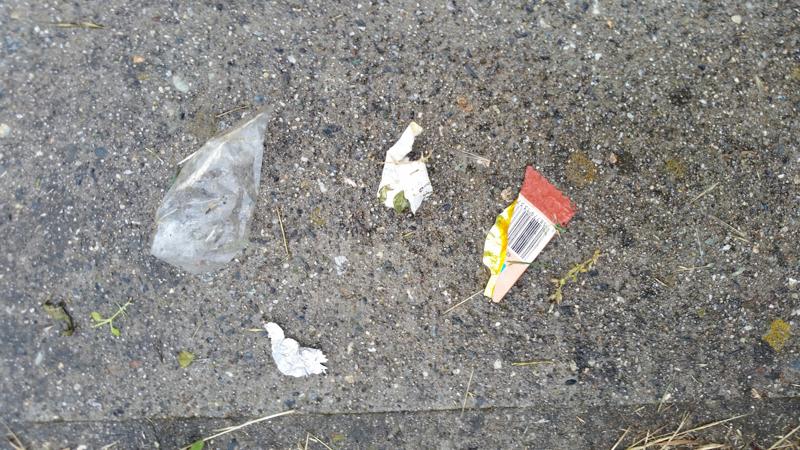
Label: trash